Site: brandenburg
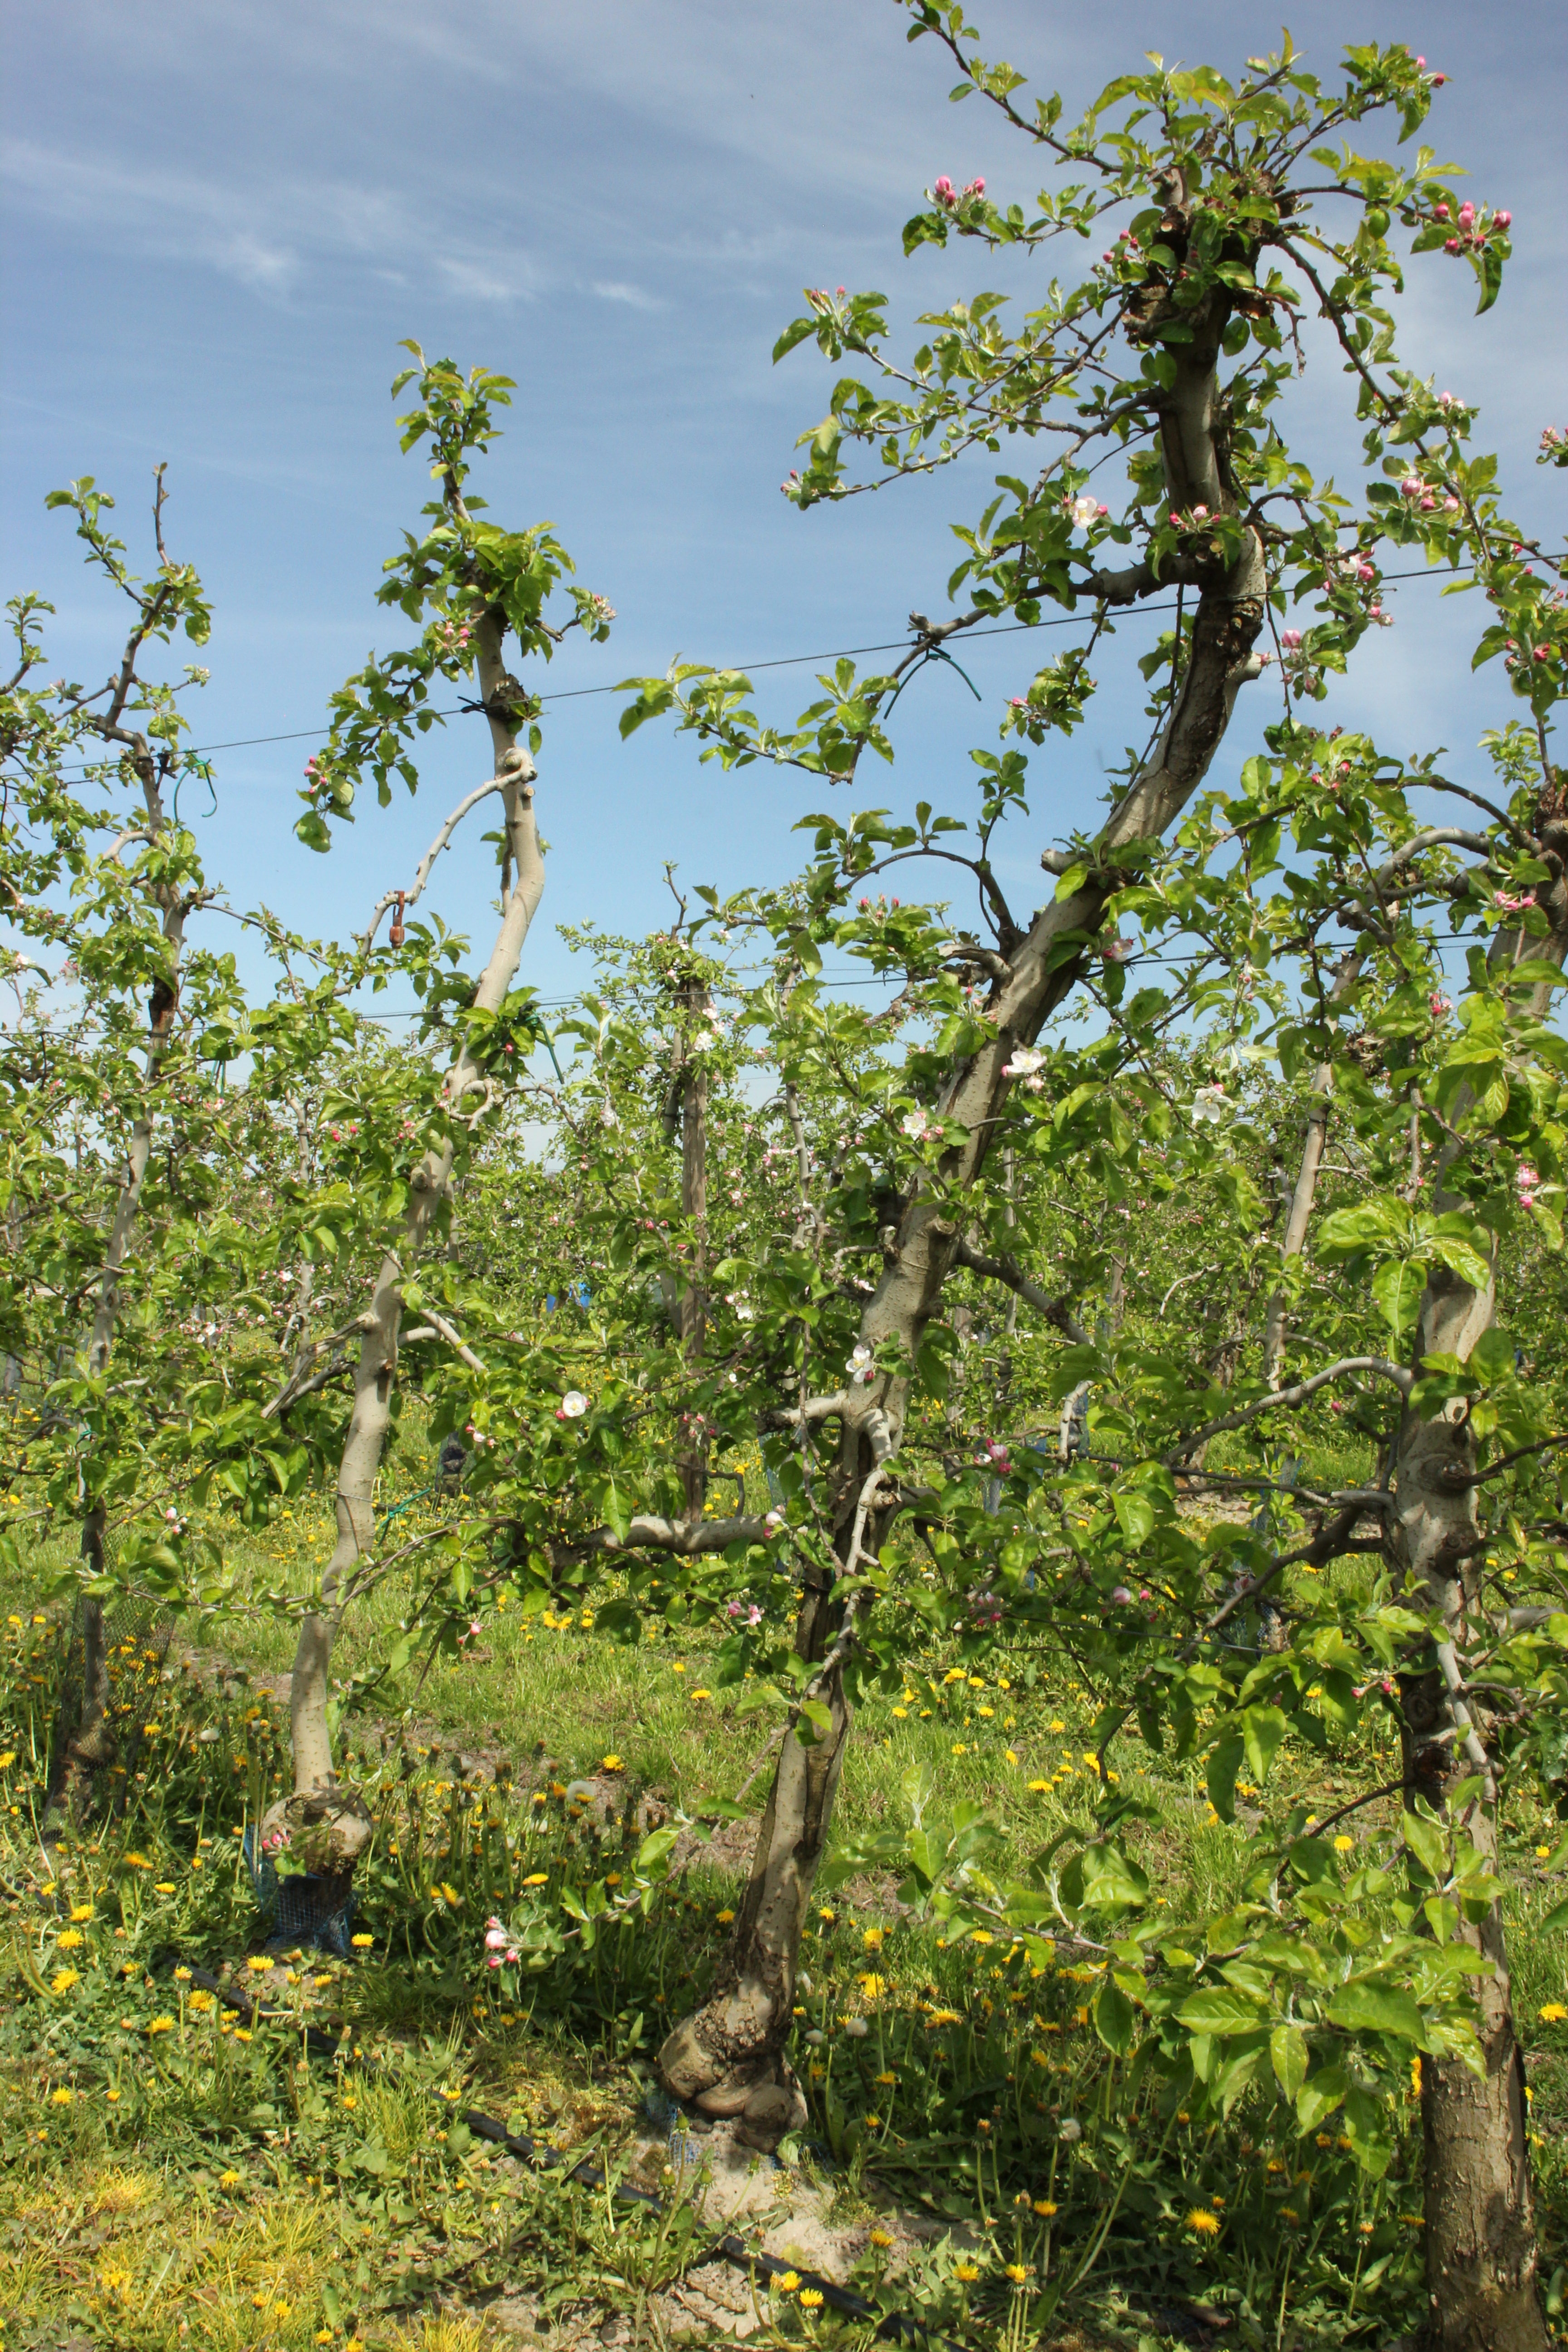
Growth stage (BBCH 60): Flowering